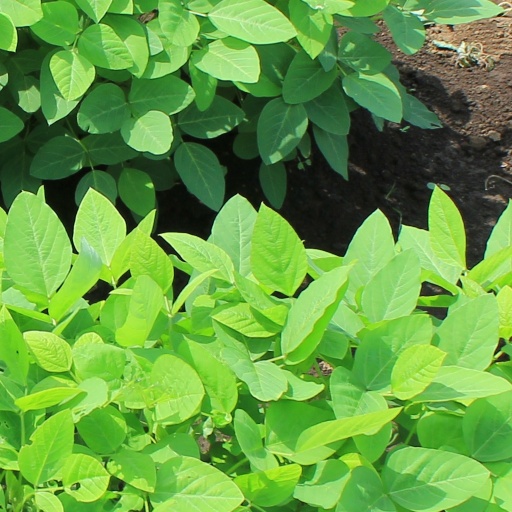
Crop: soybean